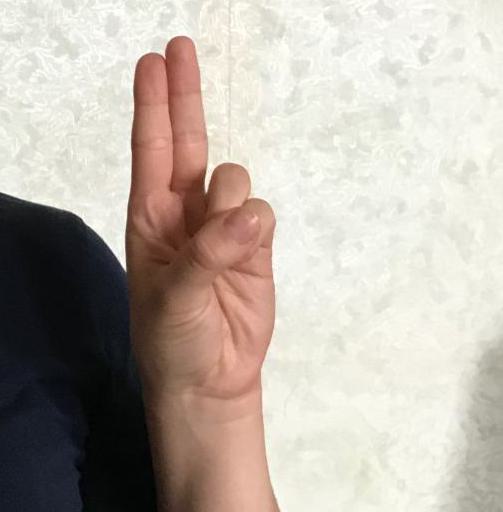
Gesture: two_up